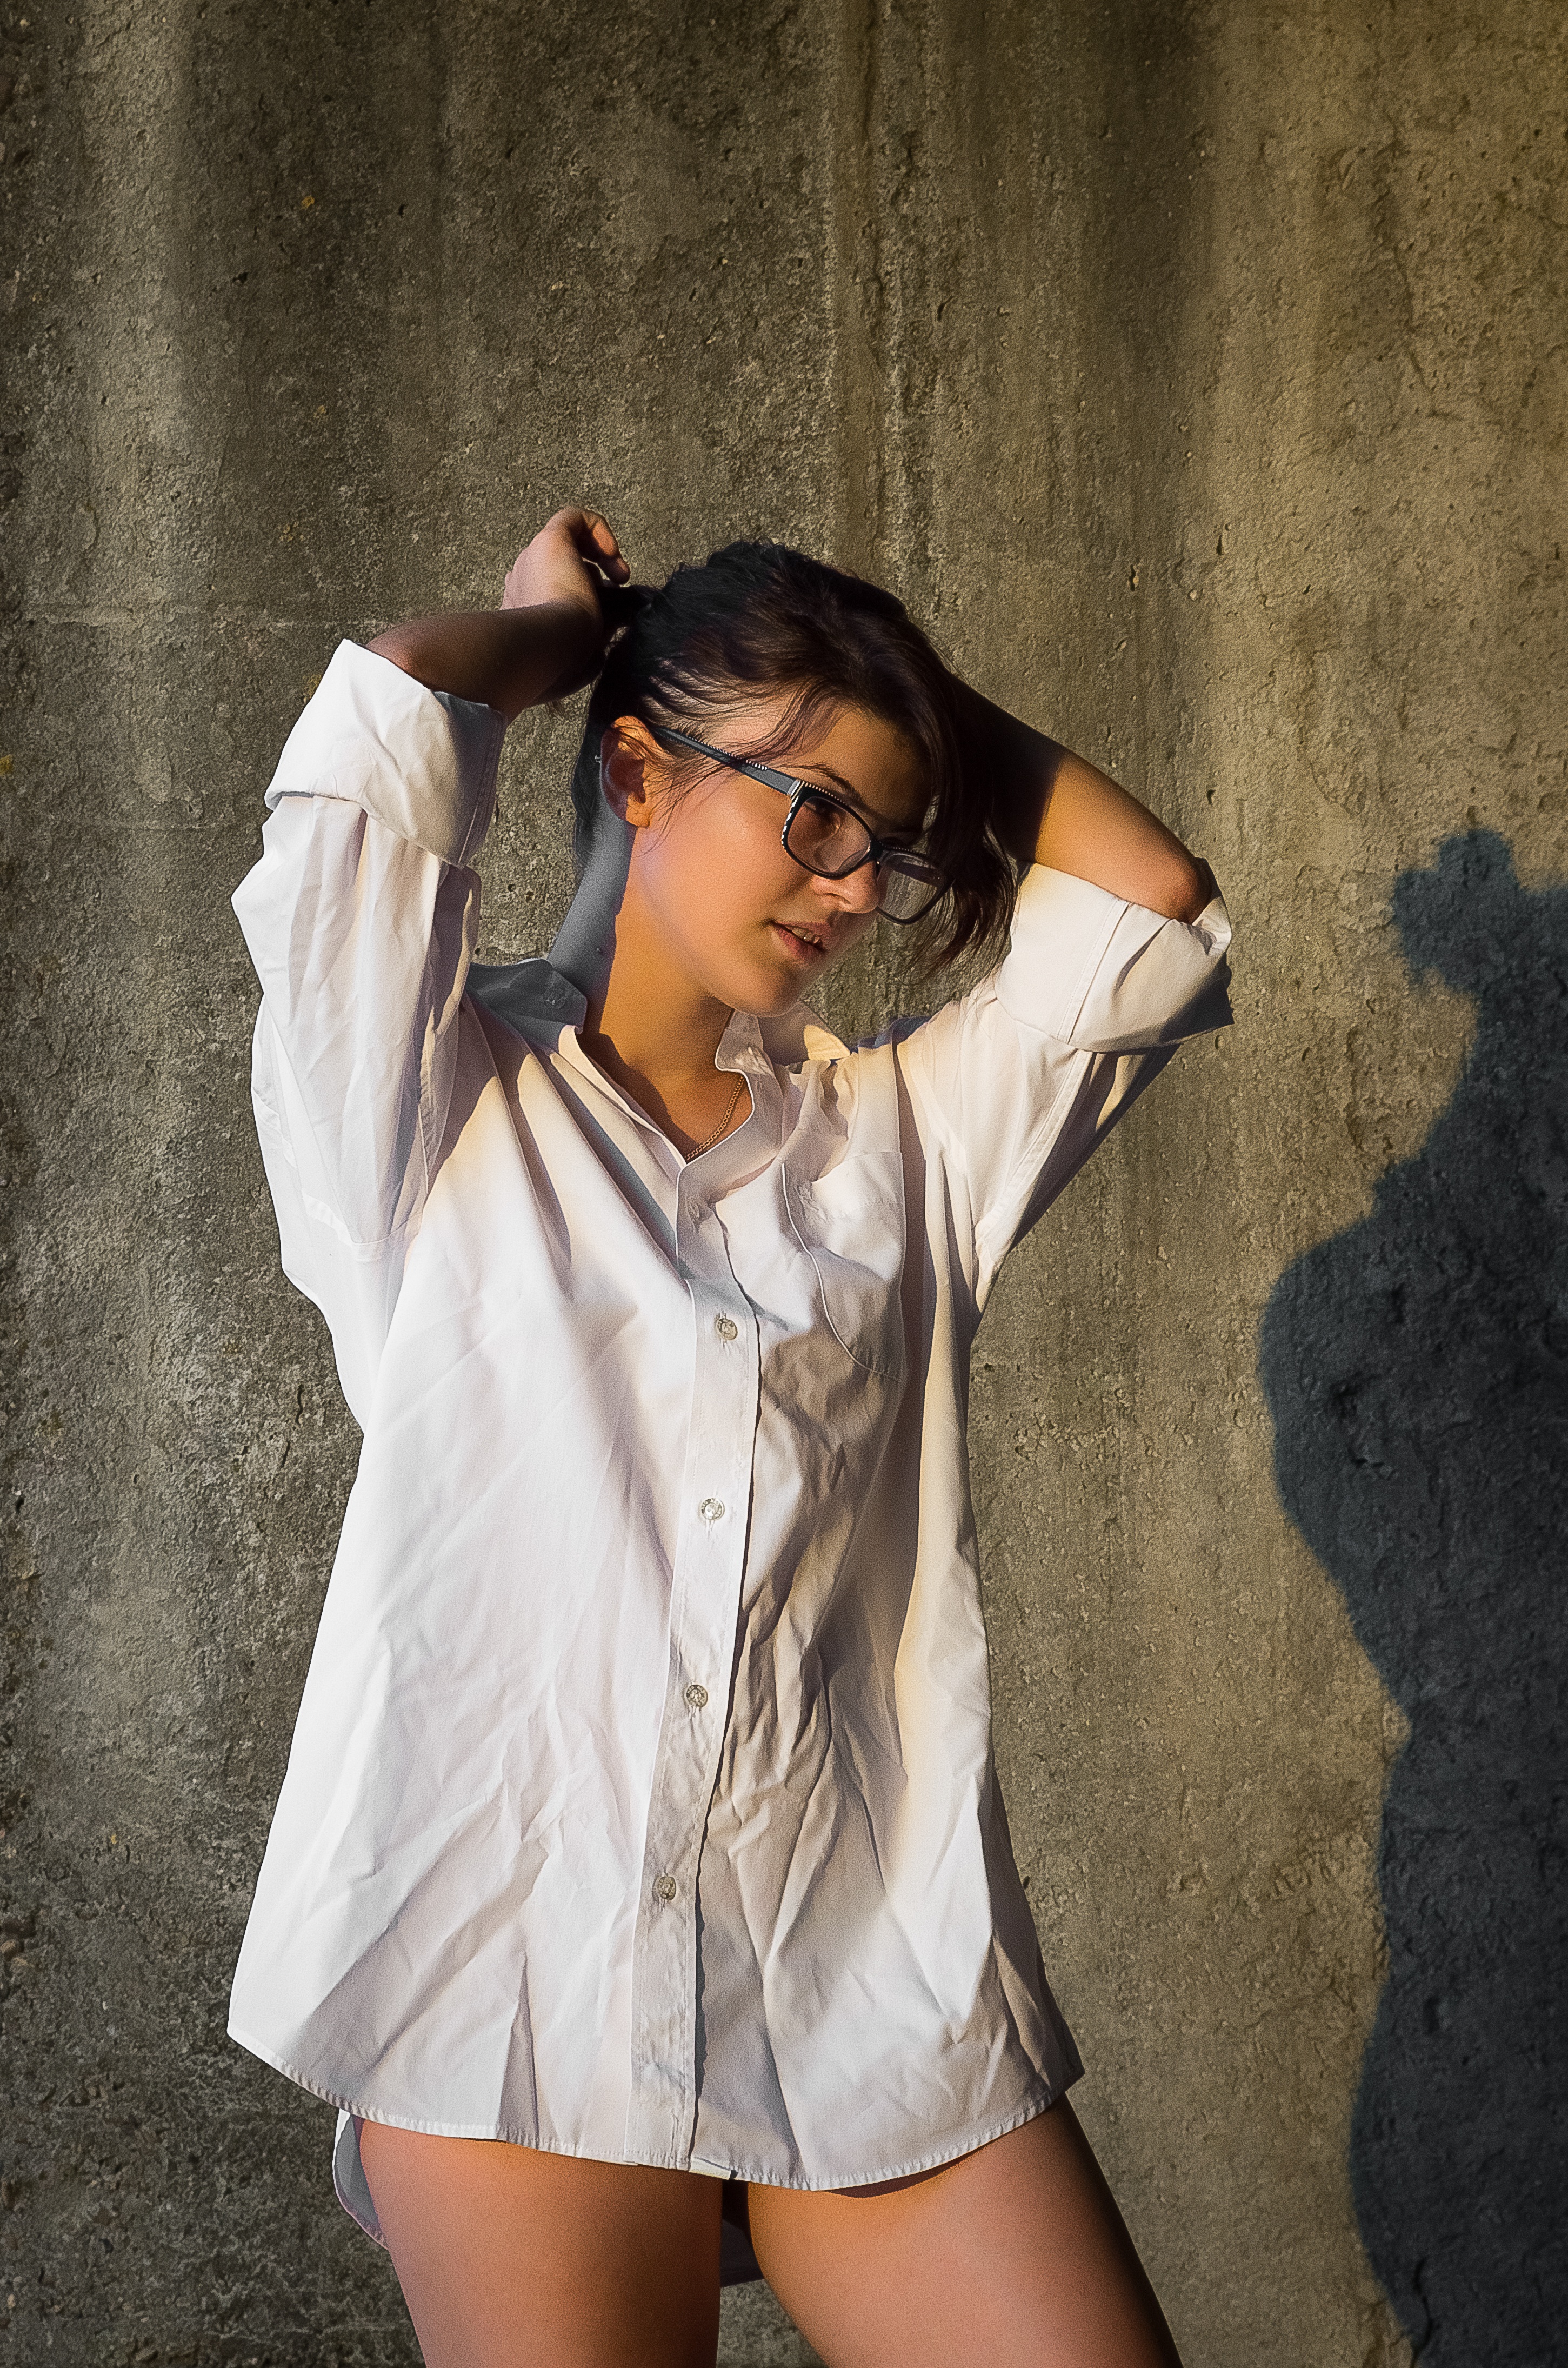
nature, person, girl, woman, white, photography, summer, brunette, portrait, model, fashion, clothing, lady, shirt, human body, photograph, beauty, beautiful, costume, sensual, abdomen, photo shoot, seduction